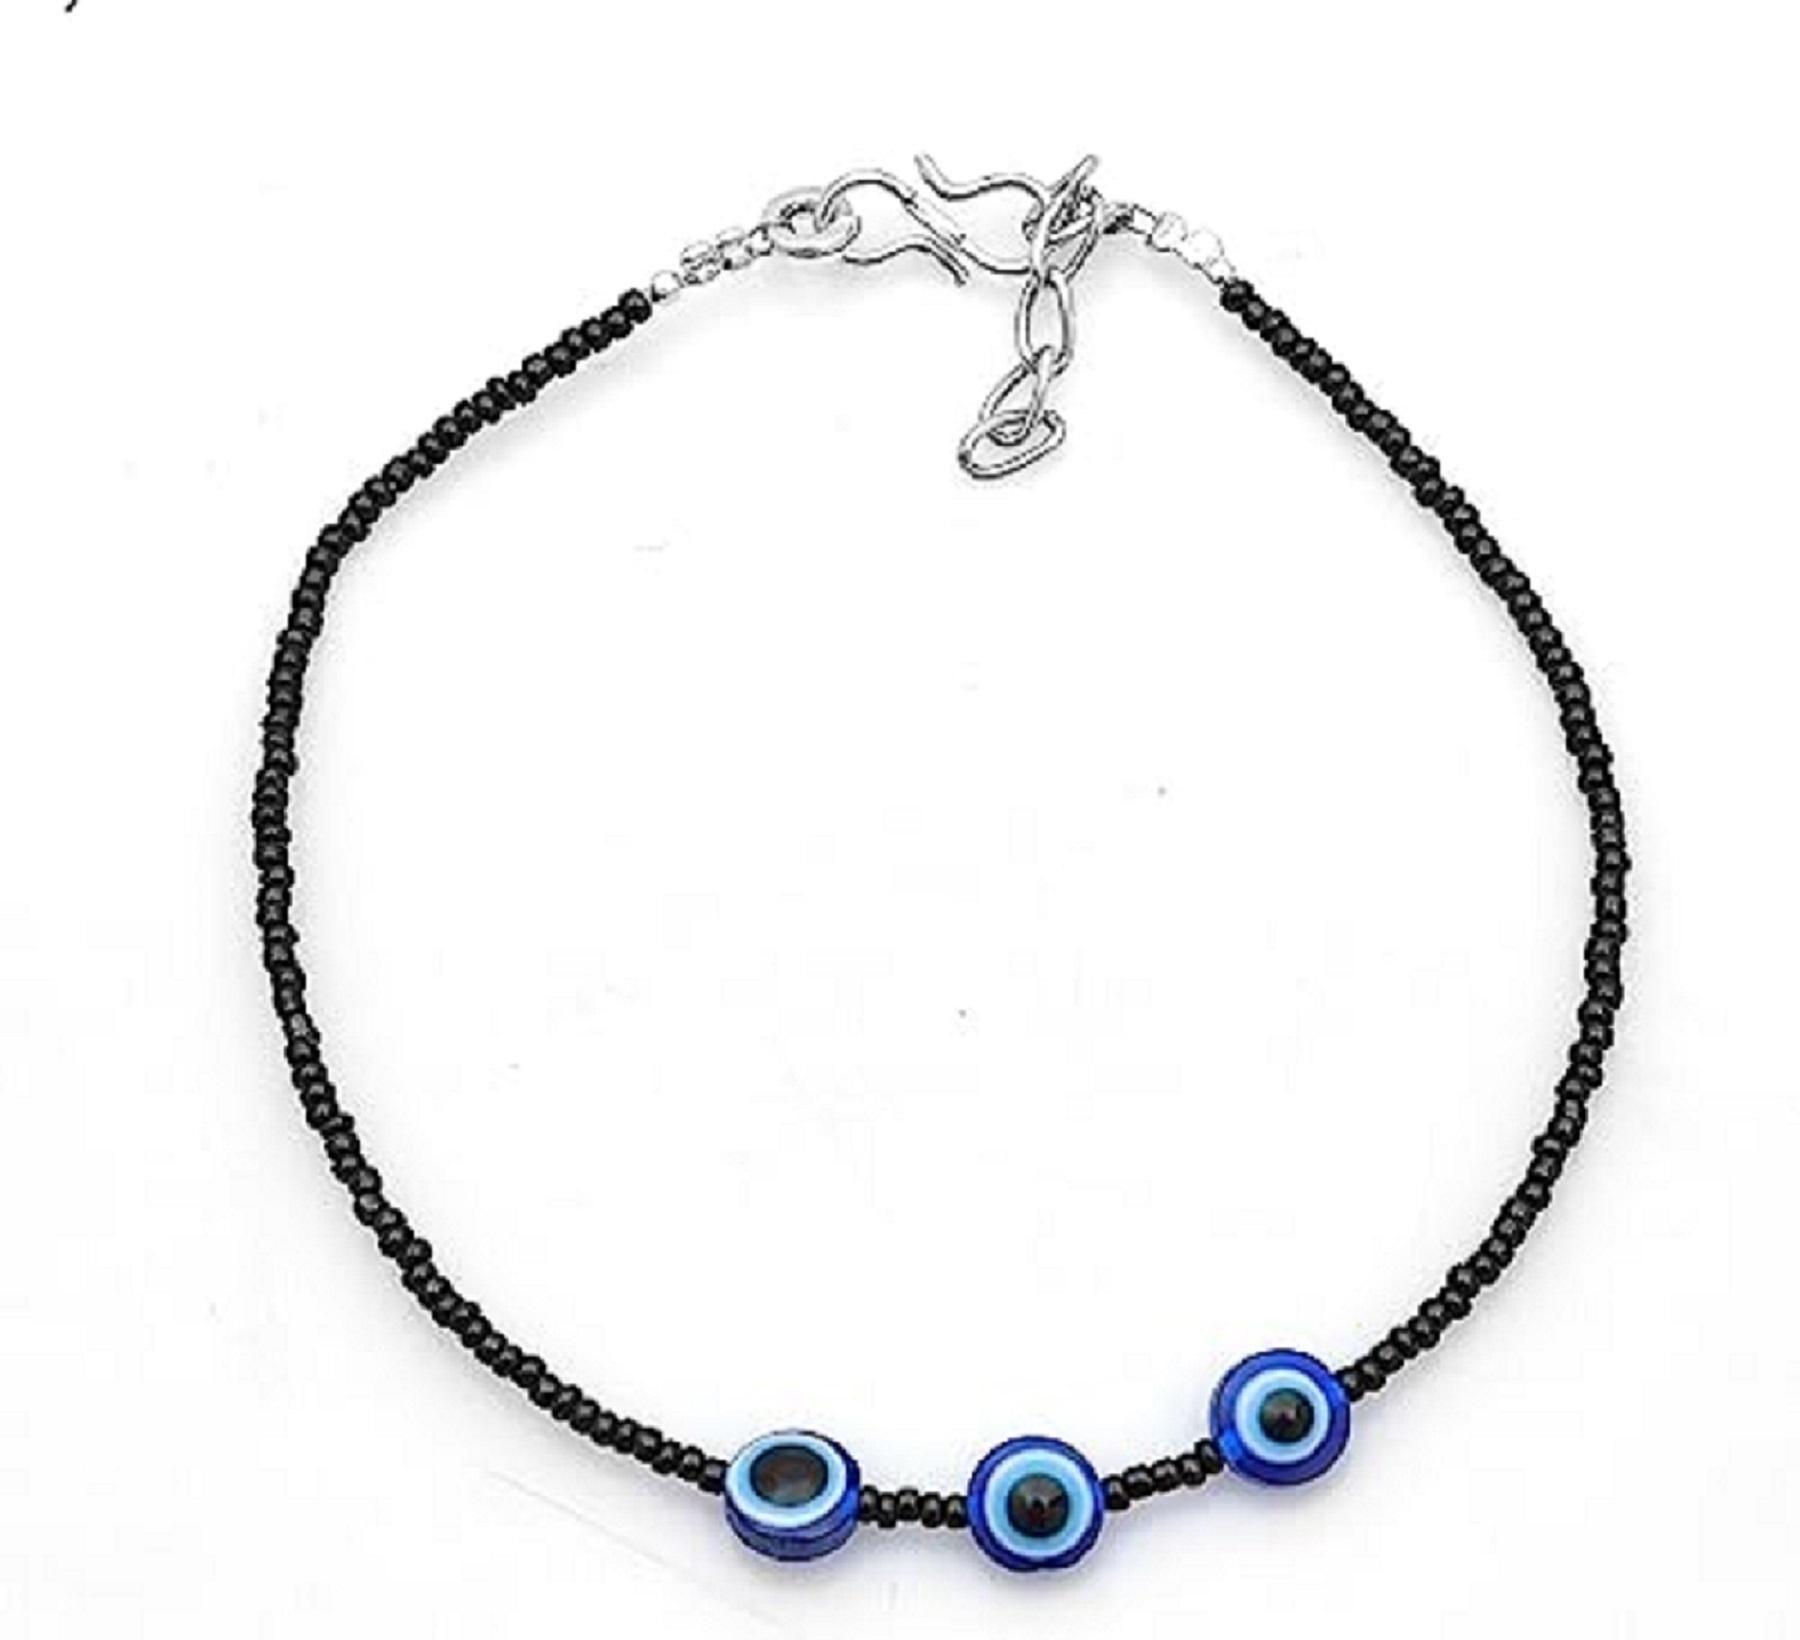
Rozy Styles Latest Trend Evil Eye Charms Thread Adjustable Anklet (Payal) for Women and Girls(Black)
Type: Necklaces & Pendants
Brand: YUVI CREATIONS
Price: Rs. 155
 ARTIFICIAL TREE Evil Eye Threaded Anklet, These statement anklets are simple but exotic, holding a classic trend, perfect for any style and attire. Thread anklets with oxidised charms hanging one leg anklet for girls can wear any time.